Lorraine Shemesh

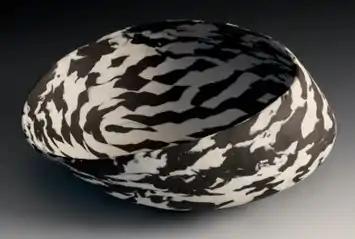
Lorraine Shemesh, "Black & White Tilted Nerikomi Vessel", porcelain, 4.5" x 11" x 7.5", 2011.

Beginning in 2016, Shemesh began to exhibit paintings and drawings with porcelain and stoneware vessels that shared preoccupations with pattern, geometry, twisting and interlocking forms, and metamorphoses of shape and light from figuration to abstraction. She created the clay works using the time-consuming Japanese techniques of "Nerikomi" and "Neriage", interlacings of different colored clays which are then hand built like layered geologic formations, or worked on a banding wheel. Works such as "Black & White Tilted Vessel" (2011) employed repetitions and deviations of patterns and flowing shapes seemingly lifted from her pool images, while "Large Black & White Woven Neriage Cylinder" (2017) engaged the dancer paintings. Describing the interaction between mediums, A. Bascove wrote, "the sensation of impassioned movement, often with a precarious edge, abounds ... the gravitational pull of order into chaos becomes a meditation on the passage of time and the keenly felt circumstances of life itself." Shemesh's ceramic work is featured in the book, "Nerikomi: The Art of Colored Clay" by ceramicist Thomas Hoadley.